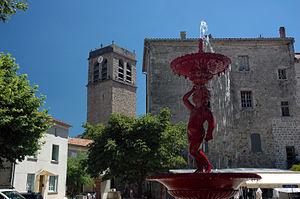
Antraigues-sur-Volane